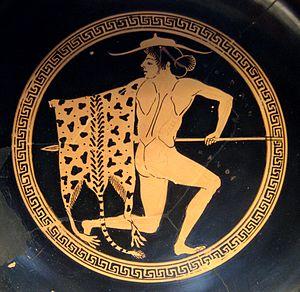
Jeune homme avec un lance, un pétase et une peau de léopard sur un bras (un chasseur
Le pétase est un chapeau rond de feutre ou de paille, à bord large, souple et plat dont se coiffaient principalement les voyageurs grecs. Un cordon, noué sous le menton ou derrière la tête, le maintenait en place.
Le Léopard ou Panthère est une espèce de félins de la sous-famille des panthérinés. Ce félin présente un pelage fauve tacheté de rosettes ; une forme mélanique existe également. Excellent grimpeur et sauteur, le léopard a la particularité de hisser ses proies à la fourche d'un arbre pour les mettre hors de portée des autres prédateurs.
La cryptie est une ancienne institution d'État spartiate impliquant de jeunes hommes spartiates.